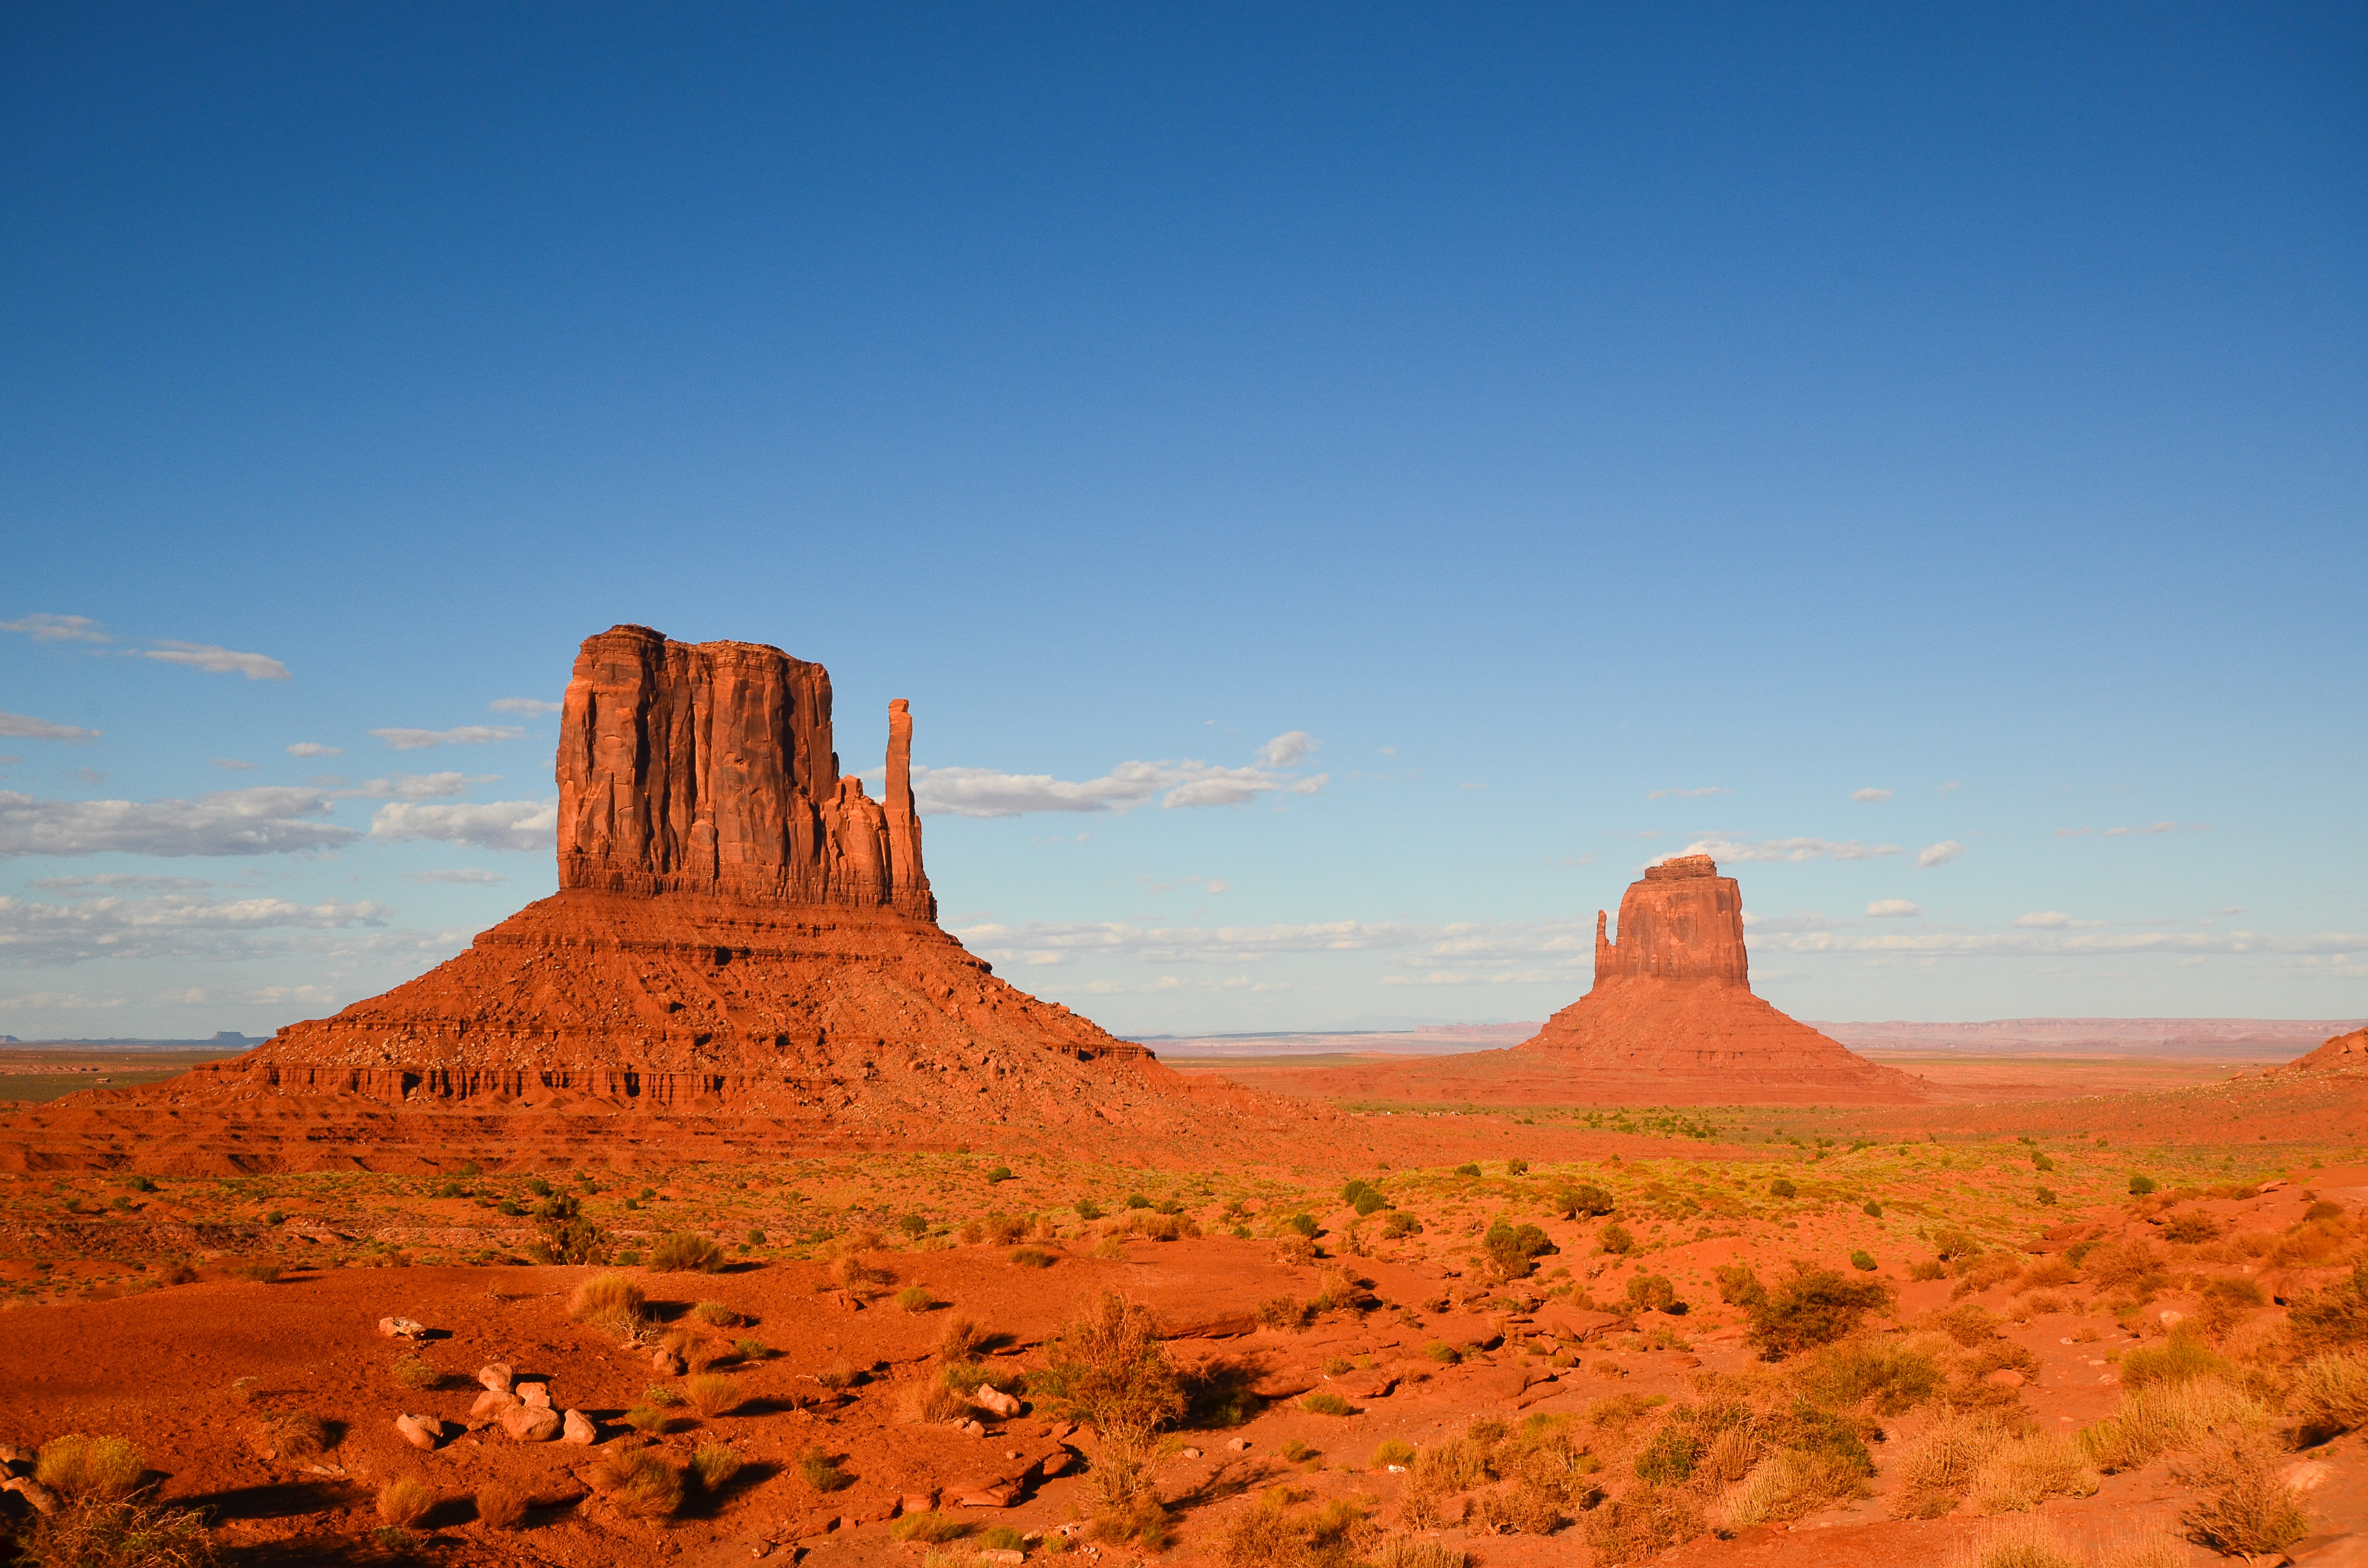
landscape, sand, rock, desert, valley, formation, cliff, usa, america, table mountain, places of interest, geology, utah, badlands, plateau, wide, navajo, ecosystem, wadi, butte, reddish, landform, monument valley, south west, wild west, colorado plateau, navajo nation, rocky towers, usa west, indians, western butte middle, natural environment, geographical feature, aeolian landform, mountainous landforms